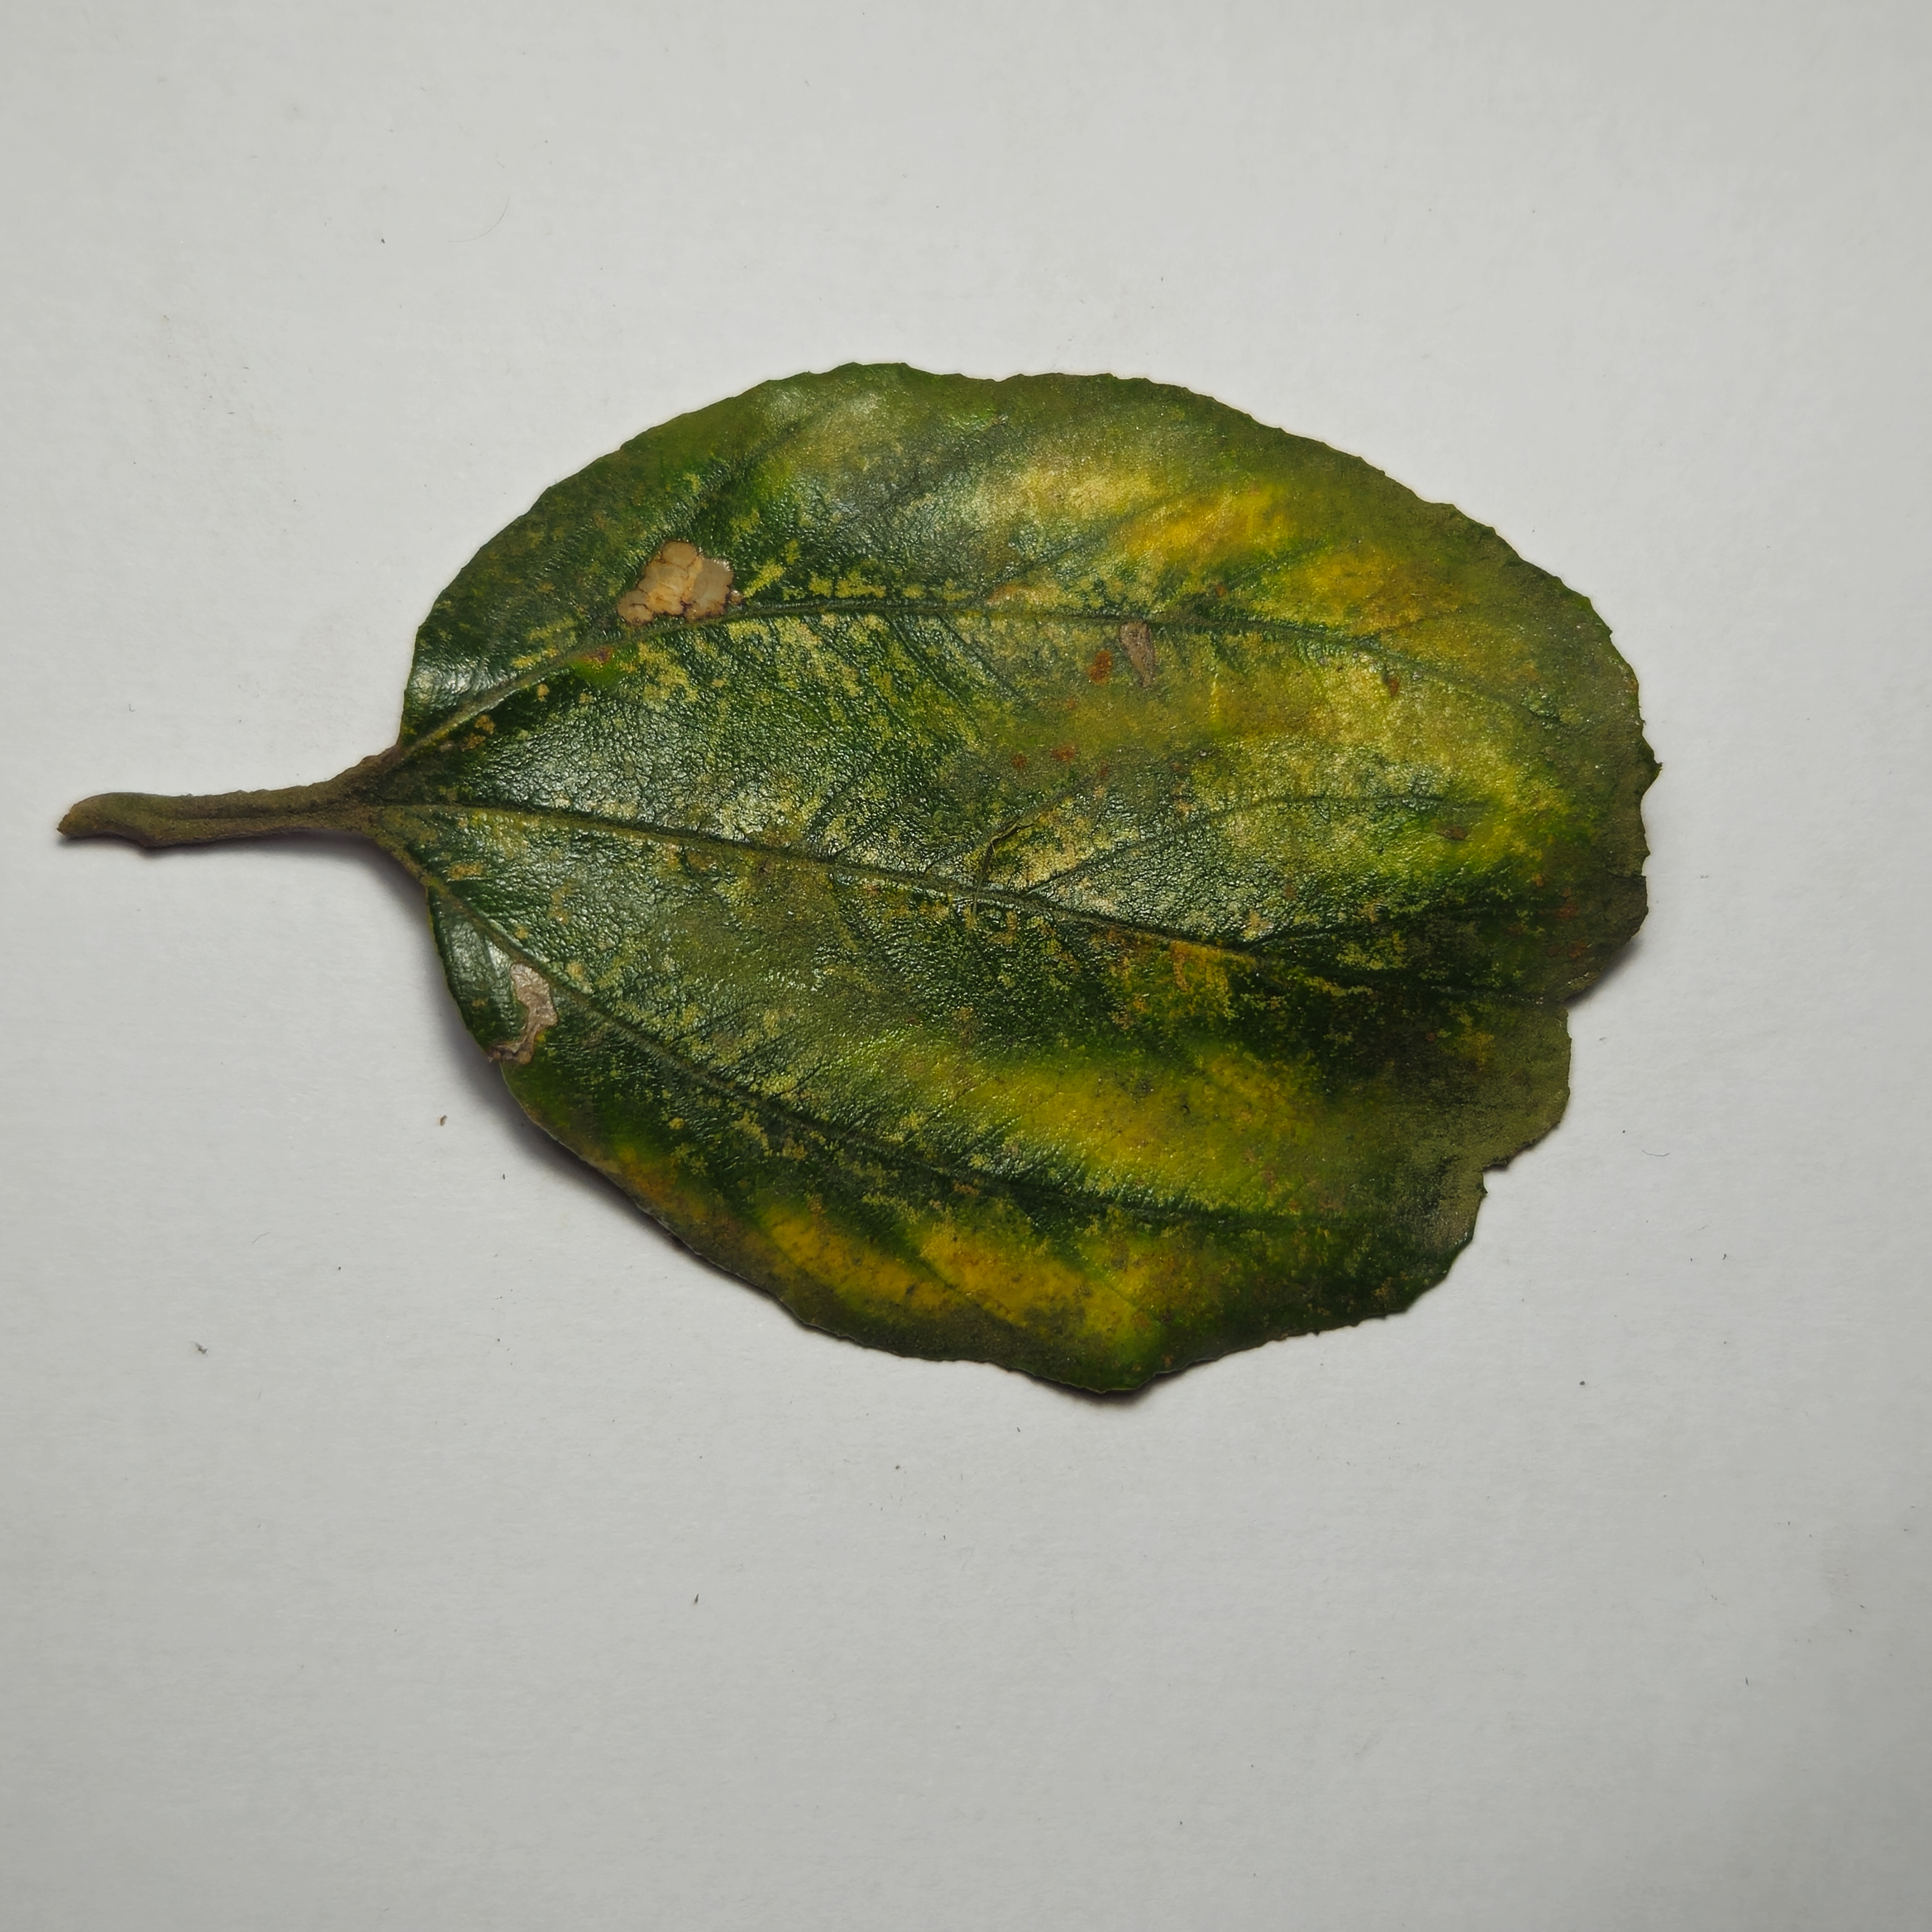
Label: Yellow